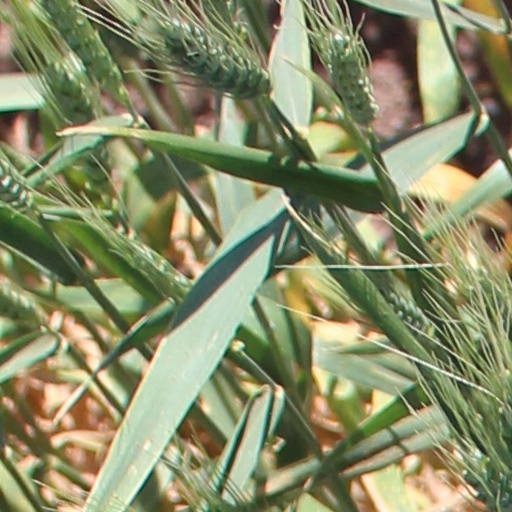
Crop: wheat